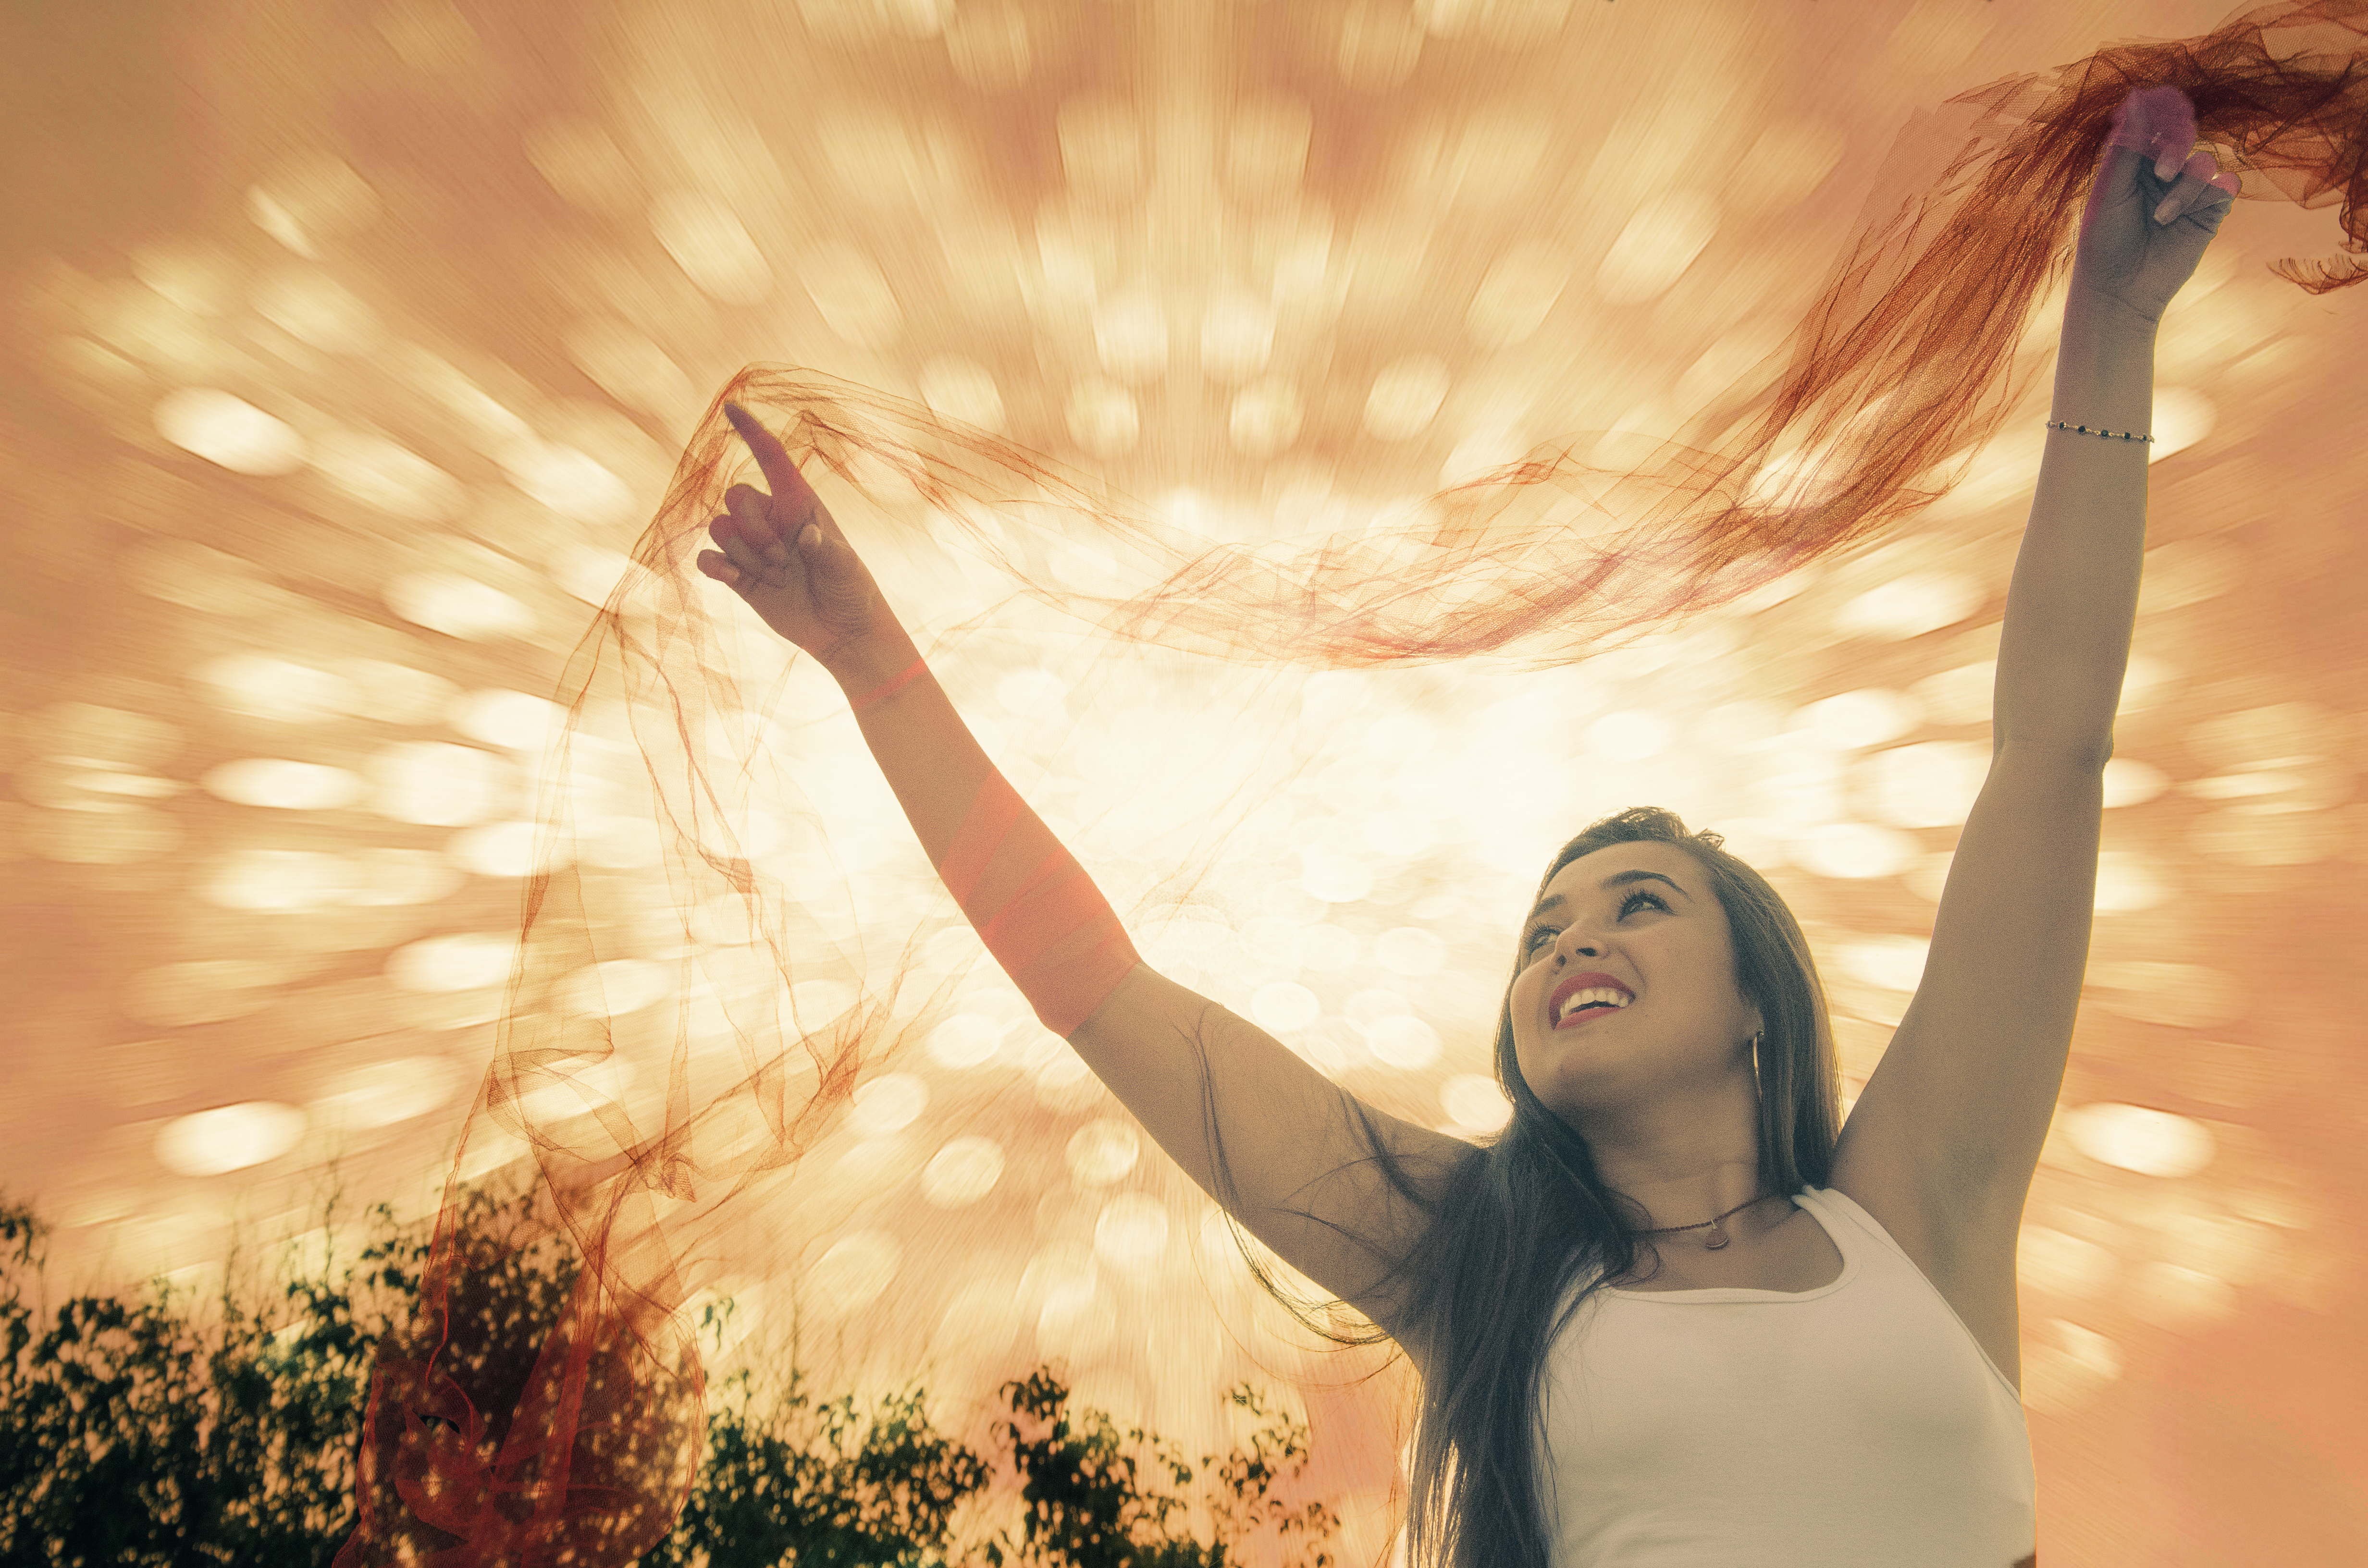
girl, woman, hair, photography, sunlight, morning, summer, female, love, model, romance, bride, photograph, beauty, beautiful, sol, image, brazil, beautiful women, brasileira, emotion, photo shoot